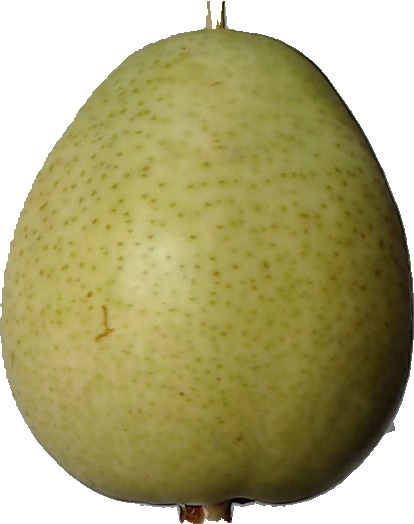
Label: pear_1